Austin Coates

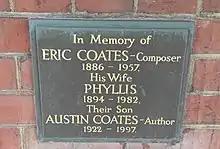
Plaque in memory of Coates and his parents at Golders Green Crematorium, where he was cremated.

Coates was the guest of many prominent Asians, among them the Tagore family, the Indian painter Jamini Roy and Mahatma Gandhi. After his visit with Gandhi, he decided that understanding between East and West was one of the most important goals in the world.